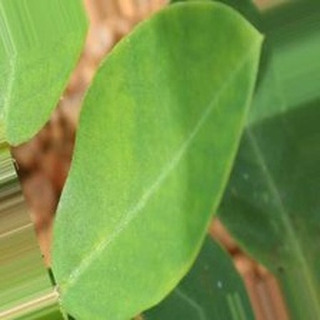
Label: healthy_groundnut